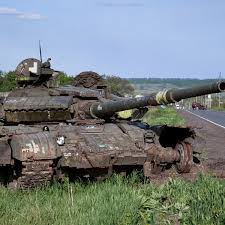
Label: T-64